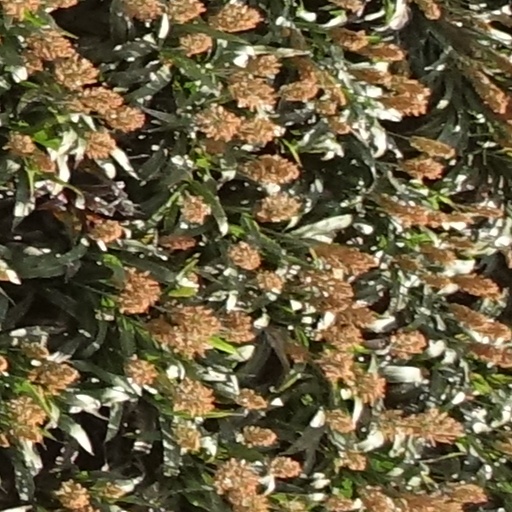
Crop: sorghum